Pop kreatif

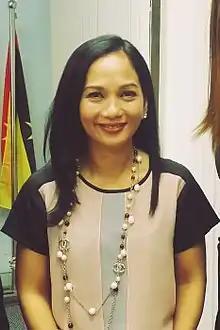
Sheila Majid, Malaysia's Queen of Jazz

The emergence of pop kreatif in the late 20th century coincided with Indonesia's rapid urbanization and increased exposure to global culture under the cultural relaxation of the New Order government. International music trends like Western disco and funk influenced Indonesian airwaves, inspiring local artists to create music that reflected the lifestyles of an urbanizing Indonesia while maintaining local appeal. Pop kreatif artists adopted modern production techniques and global aesthetics, but they also retained distinct Indonesian elements, such as formatting and melodic structures. The genre resonated strongly with Indonesia’s growing middle class, urbanites, and the leisure class who sought to embrace cultural affinity with foreign culture.